Fortifications of Gibraltar

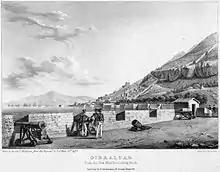
View of Gibraltar from the New Mole fort looking north, 1828

Gibraltar remained at peace for 121 years after the Great Siege – one of the longest periods of peace in its history – but work continued to develop the fortifications, driven to a large extent by the increasingly rapid pace of change in the power and range of artillery. The Grand Casemates, a huge bombproof barracks, was built in 1817. Proposals were put forward in 1826 to rebuild the Line Wall with new bastions, though they were never put into practice. In 1841, General Sir John Thomas Jones of the Royal Engineers conducted a study of Gibraltar's defences which prompted major changes and defined the nature of the fortifications for many years to come.